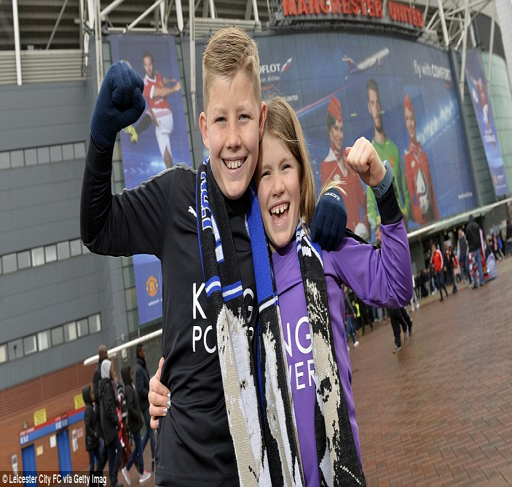
fan will win £ 45,000 from just a £ 2 bet winning sports association and football team